Somebody Else (The 1975 song)

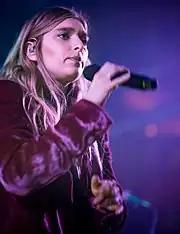
Vérité released a cover version of "Somebody Else" to SoundCloud in September 2016.

American singer Charlie Puth performed a cover of "Somebody Else" for his BBC Radio 1 Live Lounge set in September 2016. American musician Vérité released a cover of the song on 9 September 2016 to her SoundCloud. While praising the track's simplicity, relatability and songwriting, the musician asserted she "really wanted to take it into [her] world and reinterpret it a bit". Vérité's rendition features a faster rhythm and incorporates a "club-ready" beat, deep, oscillating bass and propulsive synths. The musician uses subdued, minimalist instrumentation in the verses, while the chorus is rooted in pop music and features an EDM-like drop. Regarding Vérité's cover, Amy McCann of "Variance" called it "delectable" and "breathtaking" while specifically highlighting her vocal performance. In February 2017, English indie rock group Circa Waves performed a rock and roll rendition of "Somebody Else" for MistaJam on BBC Radio 1. In June 2017, Holden accidentally played his vinyl copy of "I Like It When You Sleep, for You Are So Beautiful yet So Unaware of It" at double speed, discovering the song sounds similar to the work of Scottish synth-pop group Chvrches. After tweeting about the discovery, Chvrches member Martin Doherty humorously replied, asking if the opposite was also true. The group later performed their own rendition of the track in BBC Radio 1's Live Lounge on 15 March 2018.